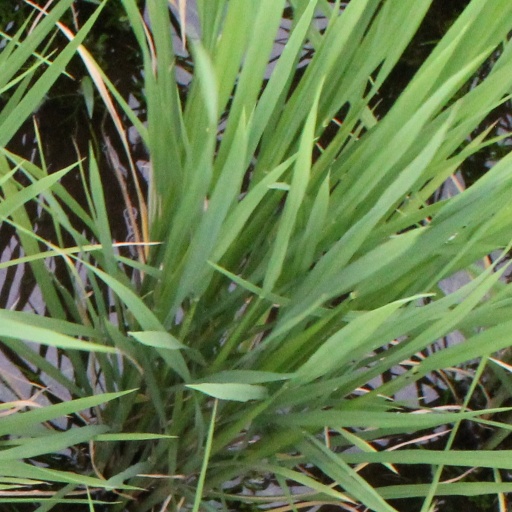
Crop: rice